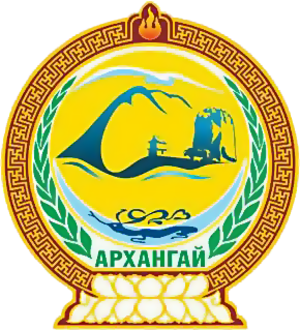
Mongoliets provinser / Provinser
Arkhangaj
Mongoliet er opdelt i 21 provinser. Hver provins er opdelt i flere distrikter. Ordet ajmag kommer fra "stammen" i det mongolske sprog og i det tyrkiske. De moderne provinser har eksisteret siden 1921. Nationens hovedstad Ulan Bator er reguleret som en selvstændig kommune adskilt fra Töv, der omslutter hovedstaden.